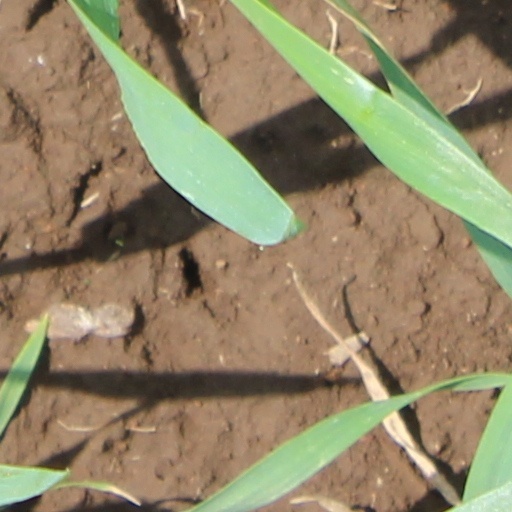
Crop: wheat